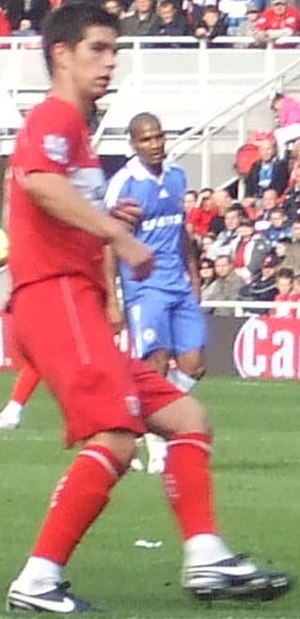
Chris Riggott
Chris Riggott, 2008
"Christopher Mark ""Chris"" Riggott er en engelsk tidligere fodboldspiller, som senest var tilknyttet som midterforsvarer hos Football League Two-klubben Burton Albion. Tidligere i karrieren spillede han for blandt andet Middlesbrough og Derby